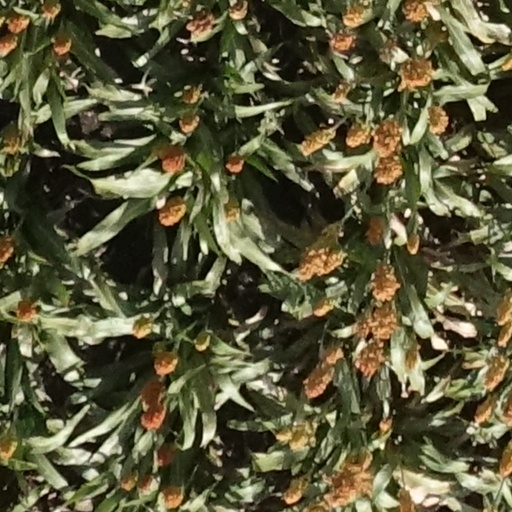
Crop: sorghum